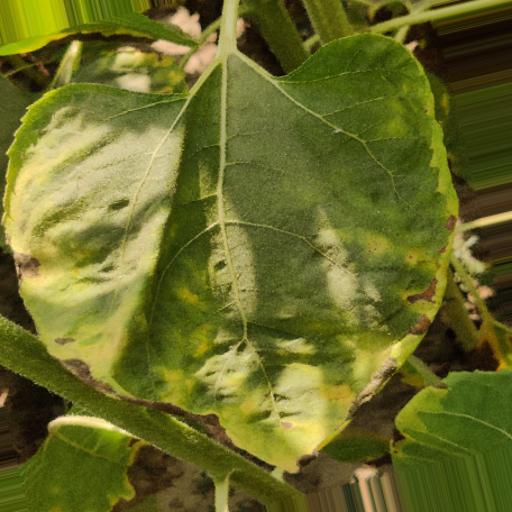
Label: Downy_mildew